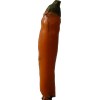
Label: pepper